Raykhona Kodirova

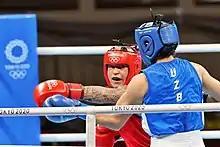
Raykhona Kodirova (in blue) vs. Beatriz Ferreira at the 2020 Olympics

Raykhona Kodirova is an Uzbek boxer. She represented Uzbekistan at the 2020 Summer Olympics in Tokyo.